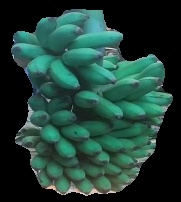
Variety: elakki-bale
Grade: grade2